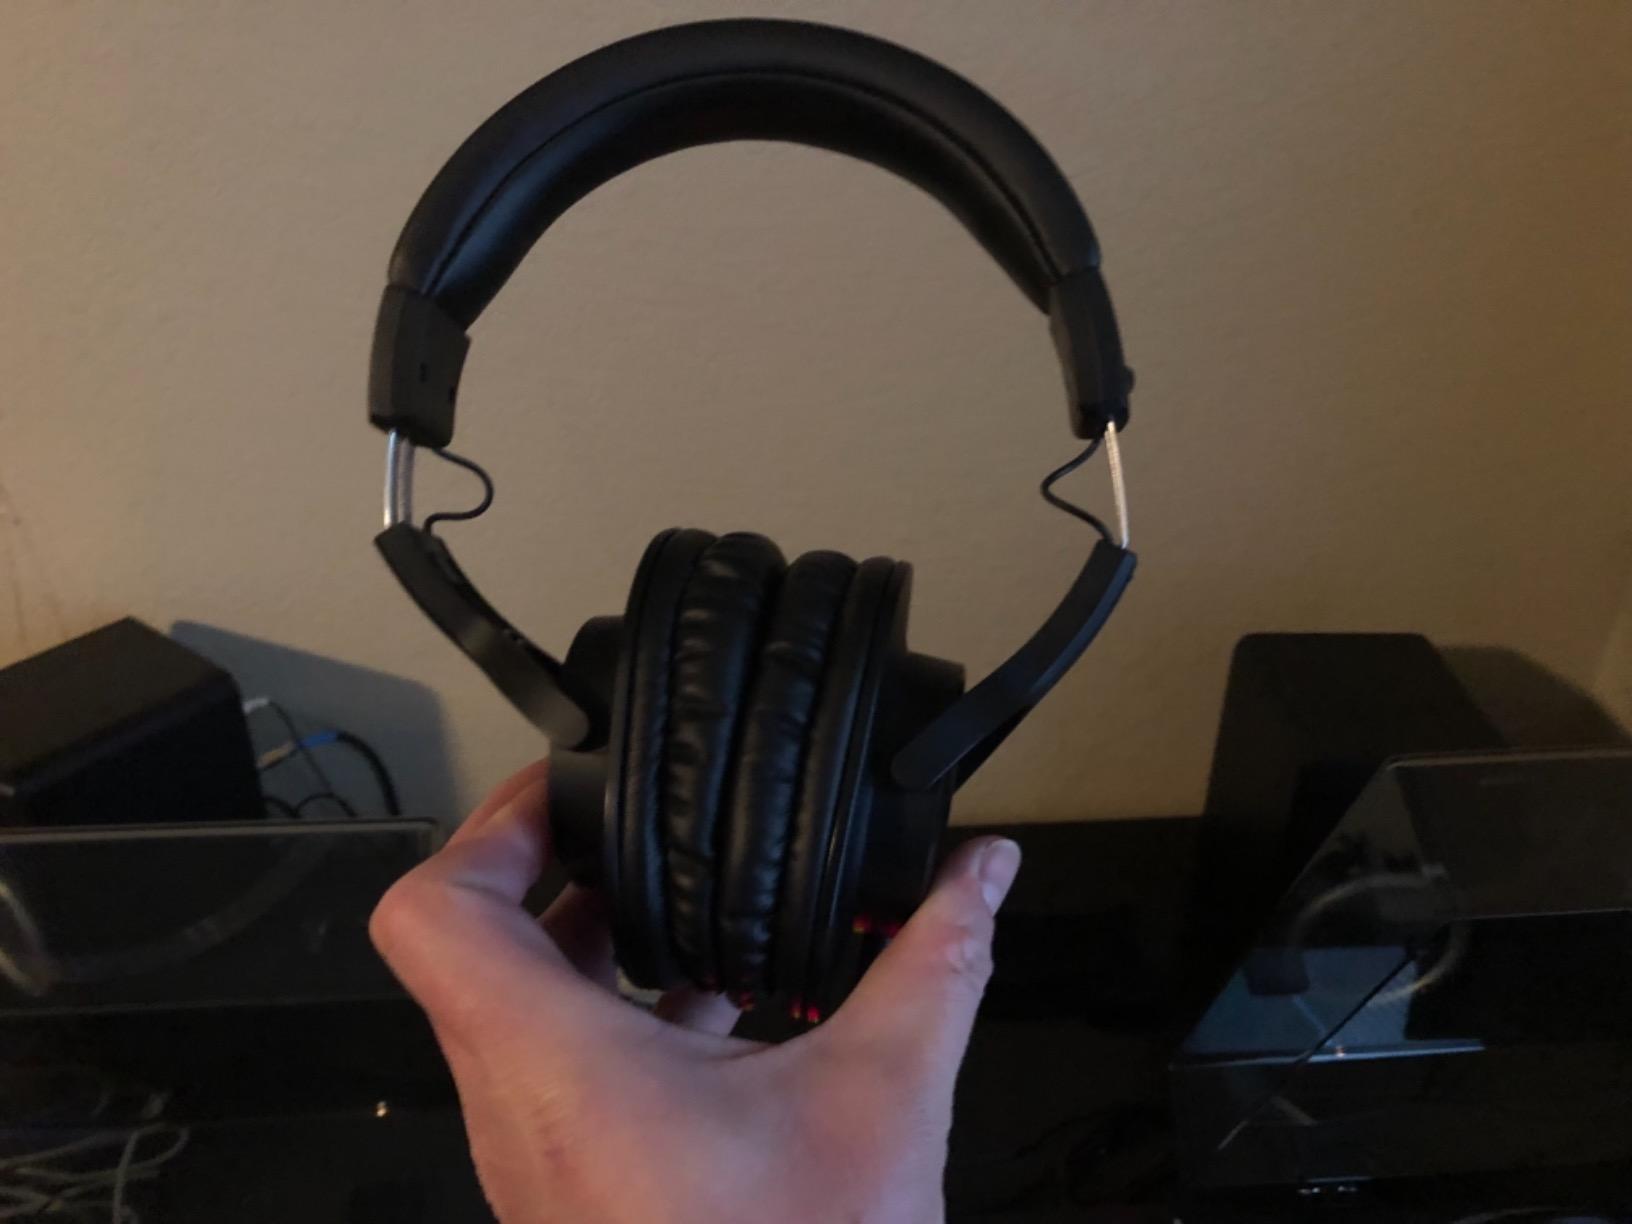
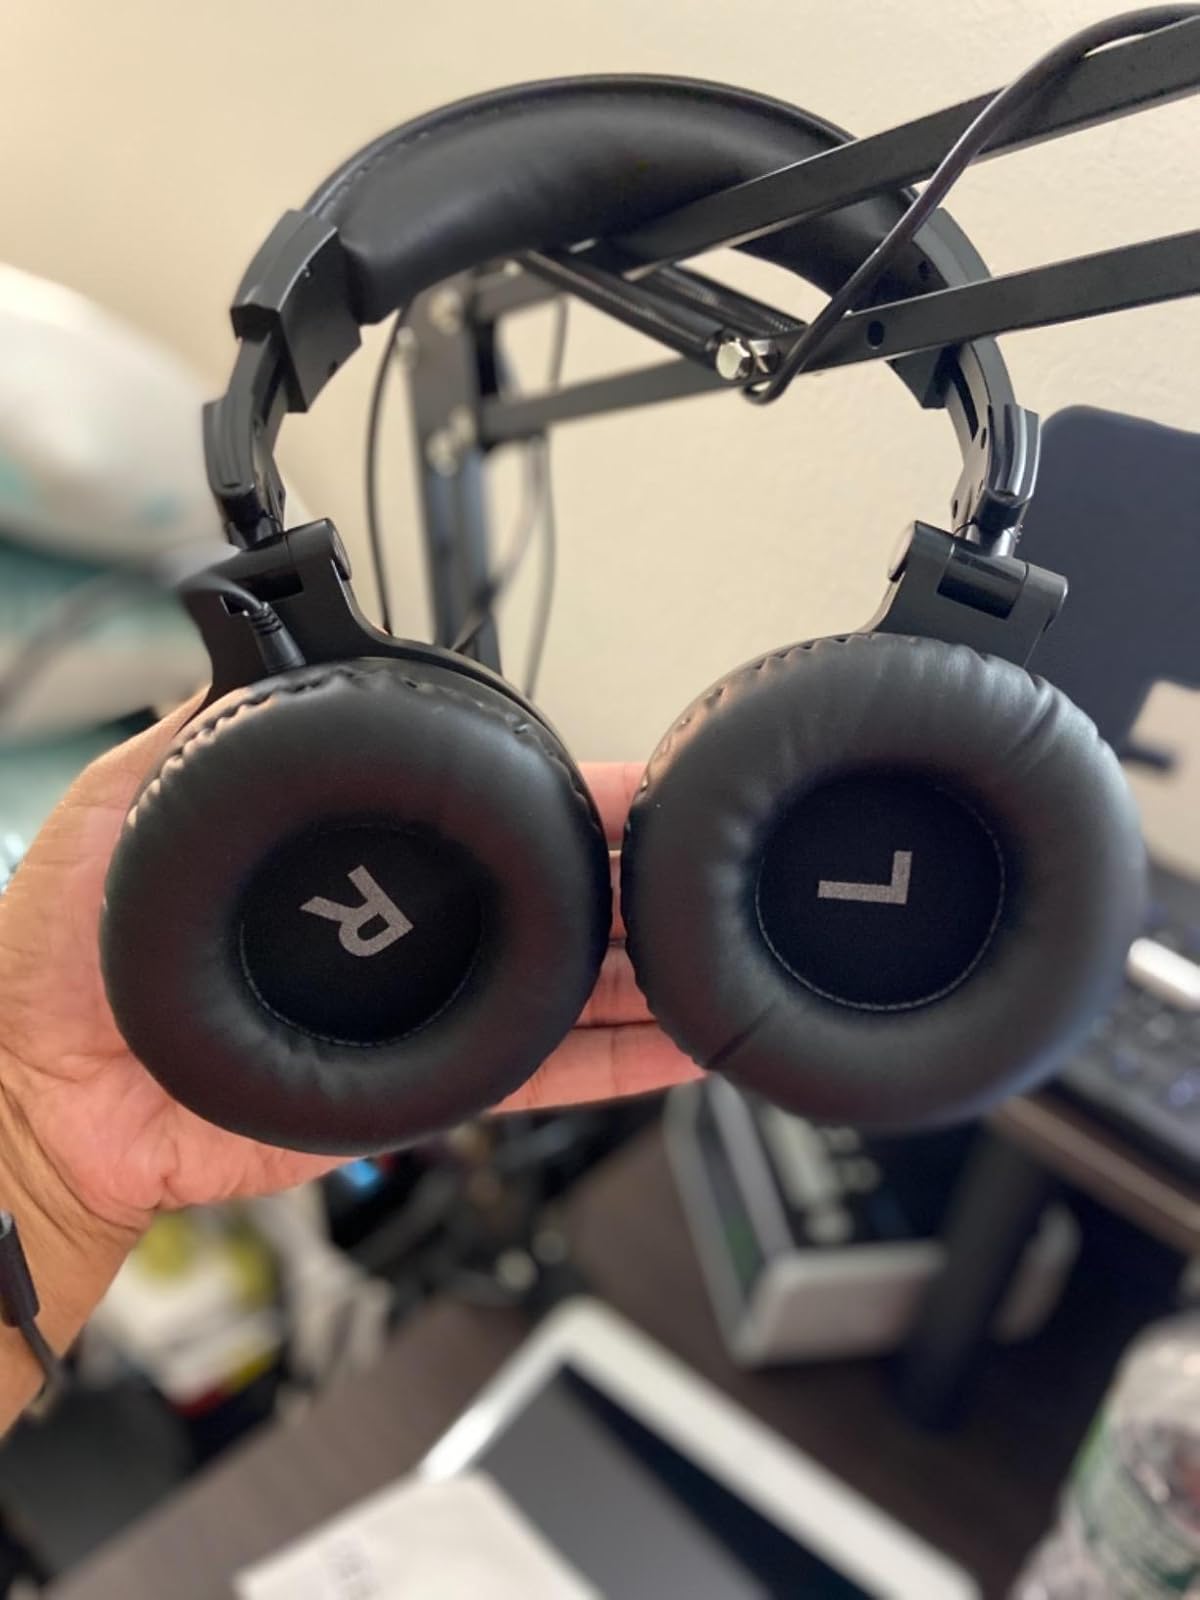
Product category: headphones
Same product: no